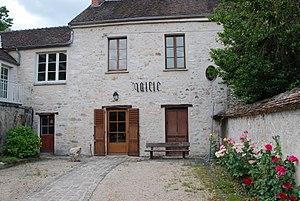
Mairie de Boissy
Boissy-aux-Cailles est une commune française du Canton de Fontainebleau, située dans le département de Seine-et-Marne en région Île-de-France. Ses habitants sont appelés les Boisséens.